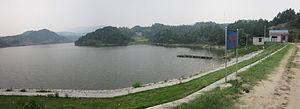
Le Liushahe est un bourg de la ville de Ningxiang dans la province du Hunan en Chine. Il est entouré par le bourg de Qingshanqiao à l'ouest, les bourg de Huangcai et les cantons de Shatian au nord, les bourgs de Laoliangcang et Huitang à l'est et le bourg de Fanjiang au sud. Au recensement de 2007, il avait une population de 68,780 habitants et une superficie de 140,57 km².